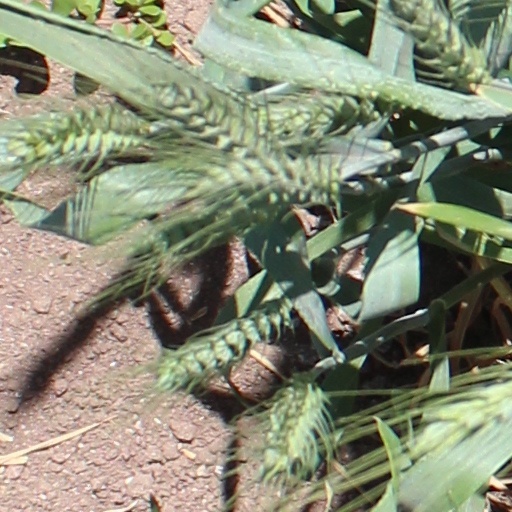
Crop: wheat